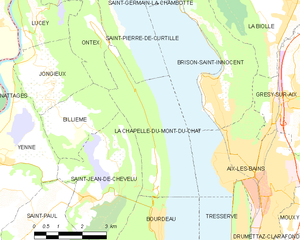
Carte des communes françaises